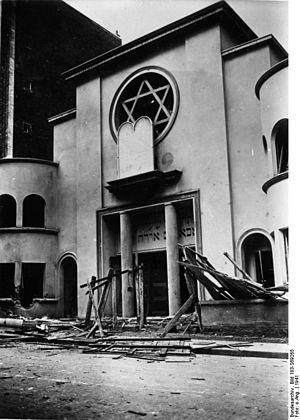
Inventaire du patrimoine juif de la Région Île-de-France, classé département et par lettre alphabétique de communes.
Paris subit l'occupation allemande entre le 14 juin 1940 et le 24 août 1944. Cette occupation se caractérise par la pénurie, la dictature de l'occupant et les rafles de Juifs, comme celle du Vél’ d’Hiv’.
Les Attentats contre des synagogues de Paris en octobre 1941 ont lieu dans la nuit du 2 au 3 octobre 1941, lorsque six synagogues de Paris sont endommagées par l'explosion d'engins placés devant leur porte entre 2 h 5 et 4 h 5. Les auteurs sont identifiés mais ne sont pas arrêtés.